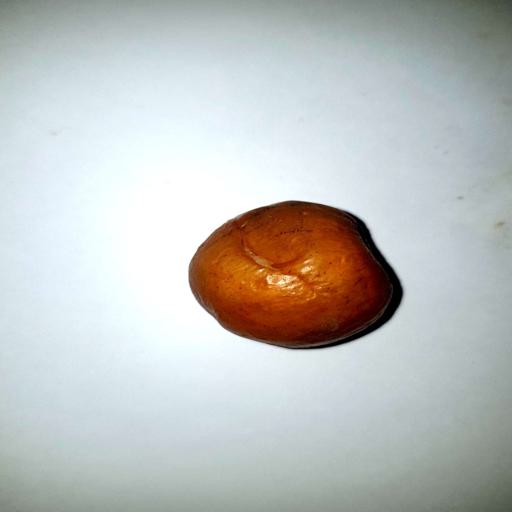
Label: bruised